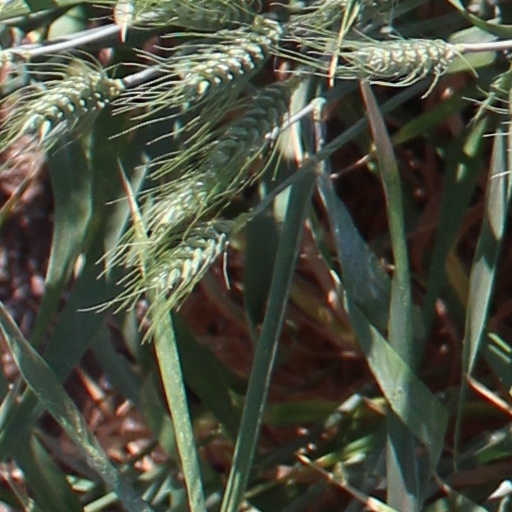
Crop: wheat